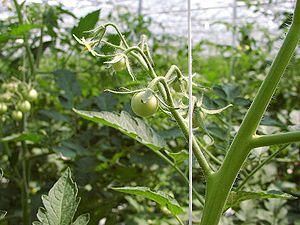
La Tomate est une espèce de plantes herbacées du genre Solanum de la famille des Solanacées, originaire du Nord-Ouest de l'Amérique du Sud, largement cultivée pour son fruit. Le terme désigne aussi ce fruit charnu. La tomate se consomme comme un légume-fruit, crue ou cuite. Elle est devenue un élément incontournable de la gastronomie dans de nombreux pays, et tout particulièrement dans le bassin méditerranéen.